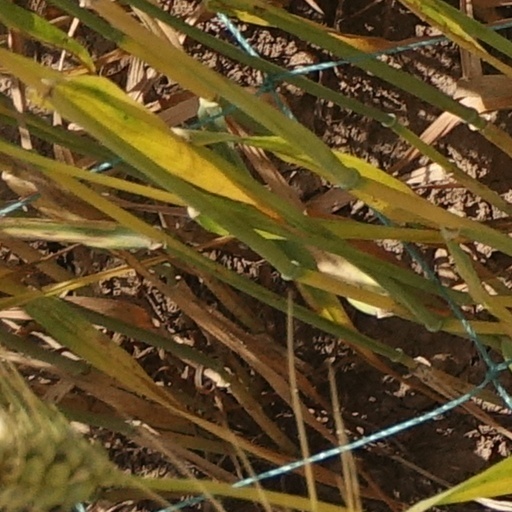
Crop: wheat